Magnus Uggla

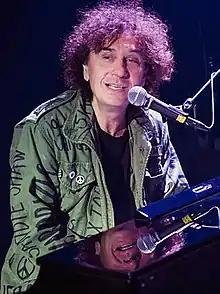
Magnus Uggla in 2015.

Per Allan Magnus Claësson Uggla (pronounced ; born 18 June 1954) is a Swedish entertainer, composer, actor, and occasional radio host. He is known for his satirical lyrics.